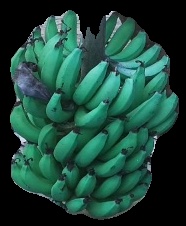
Variety: pachbale
Grade: grade3